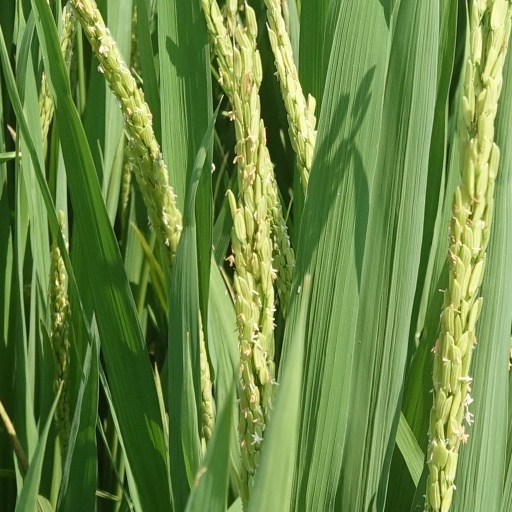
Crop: rice